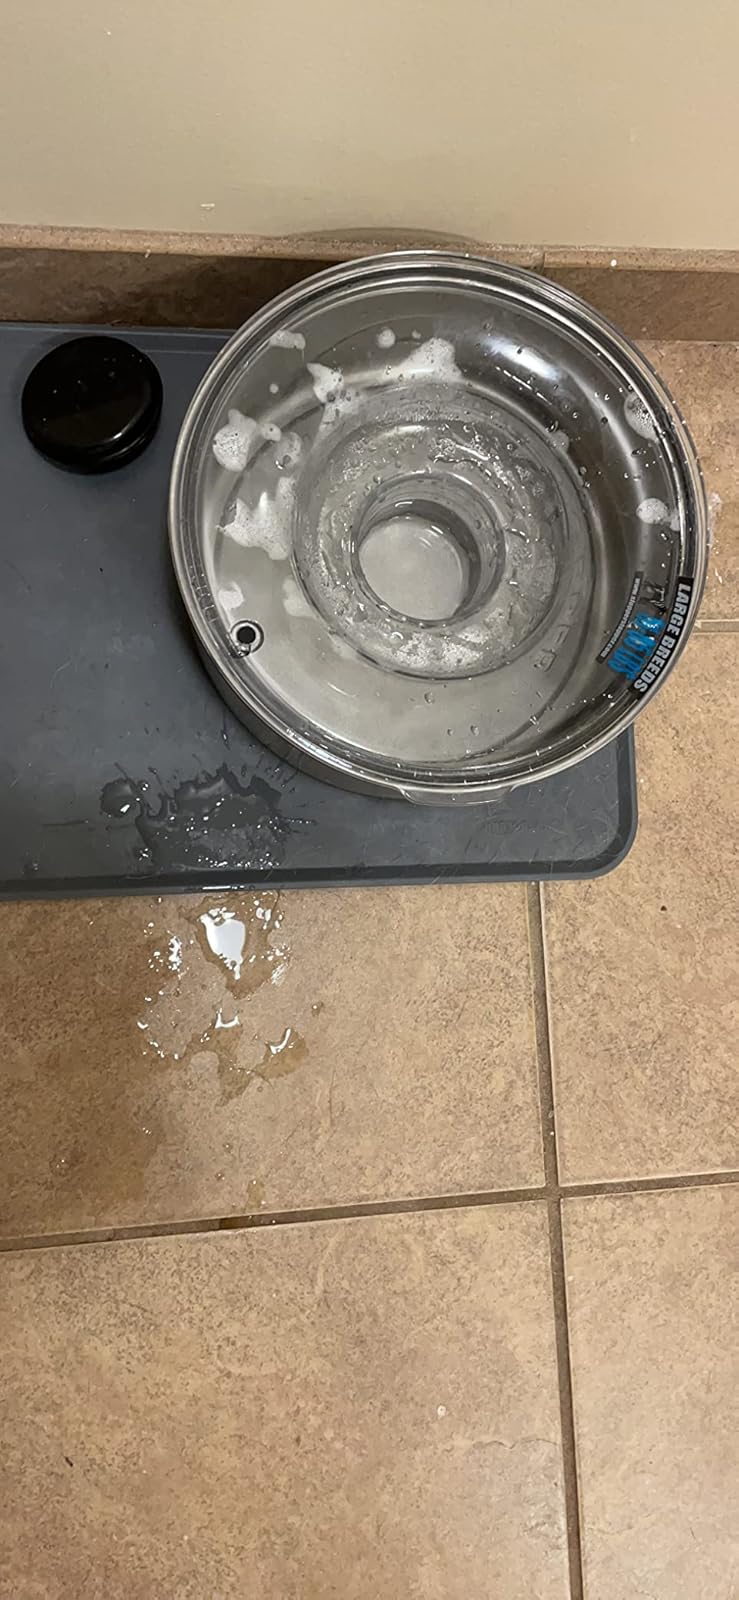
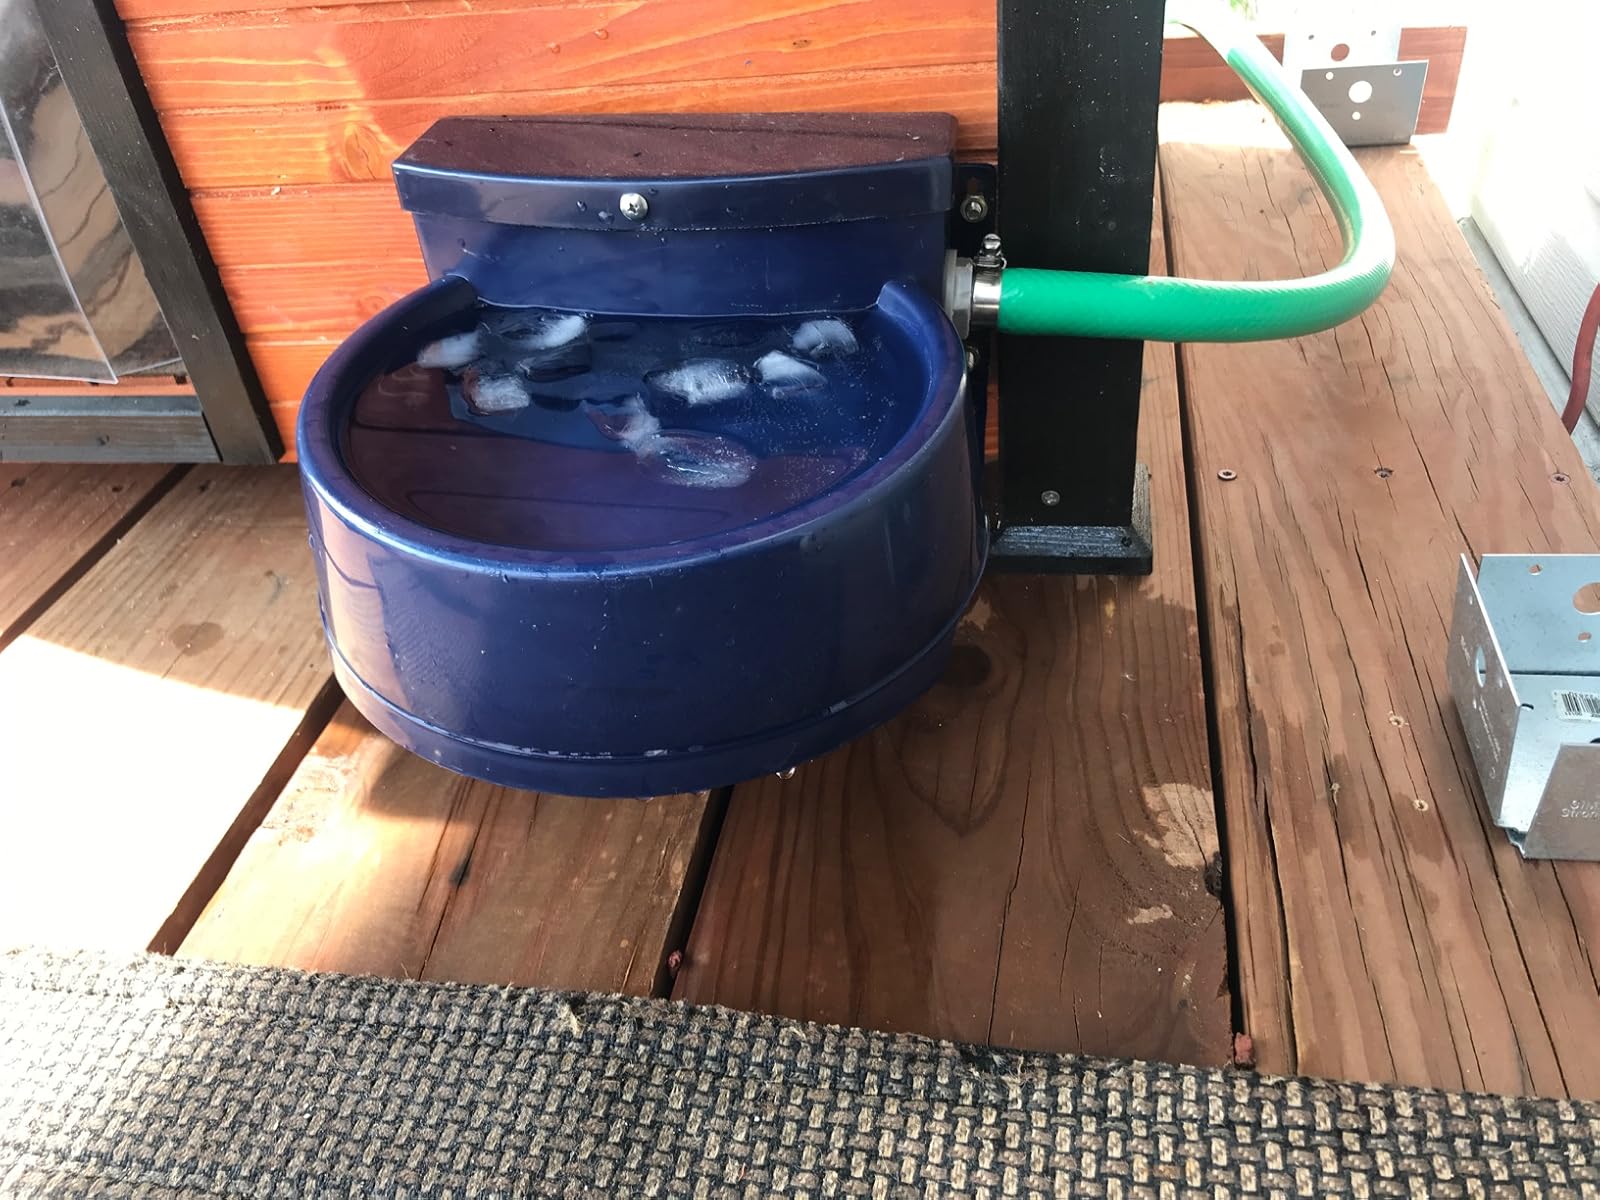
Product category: items_bowl
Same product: no